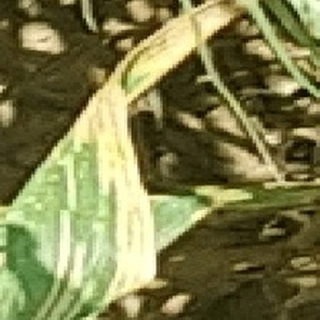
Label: wheat_yellow_rust